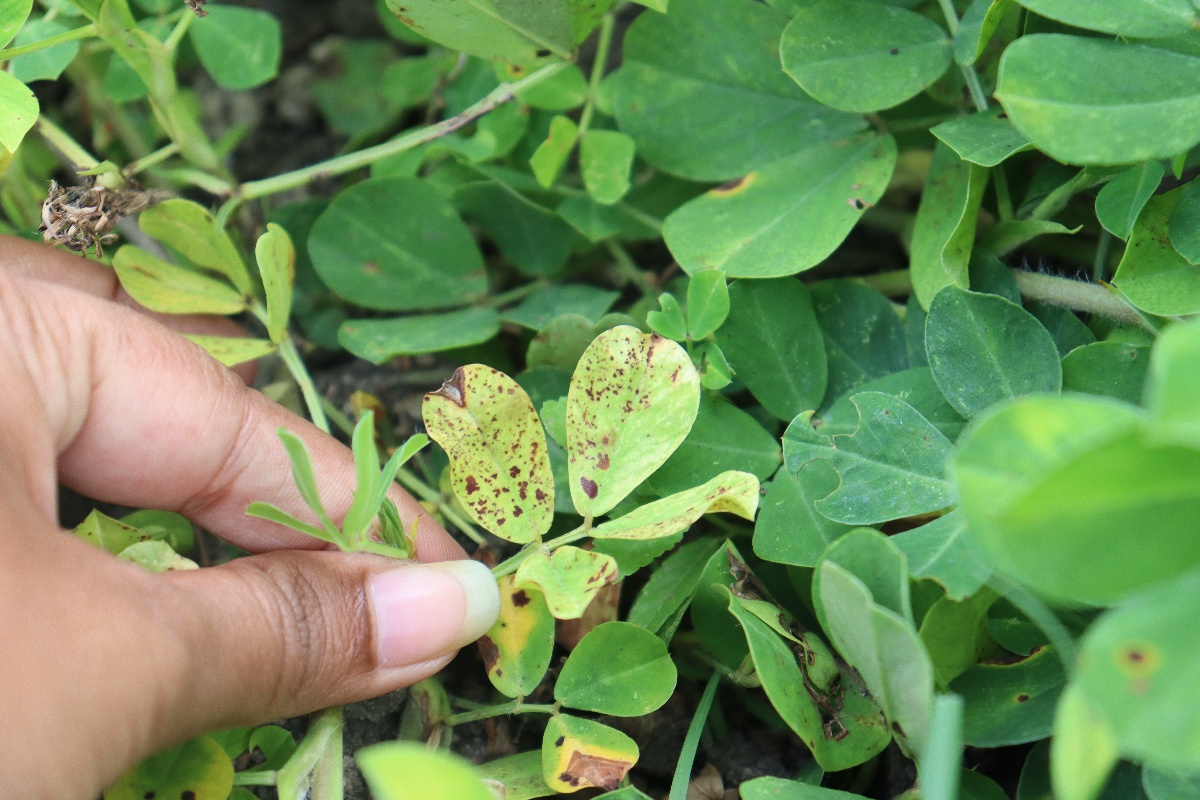
Label: rust